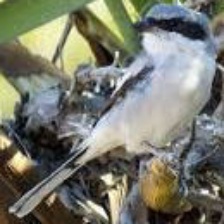
Species: LOGGERHEAD SHRIKE
Scientific name: LANIUS LUDOVICIANUS